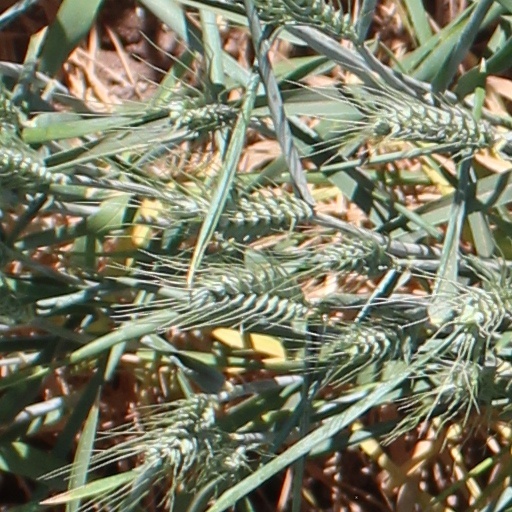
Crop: wheat